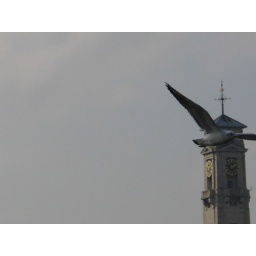
Bird flying in front of clock tower